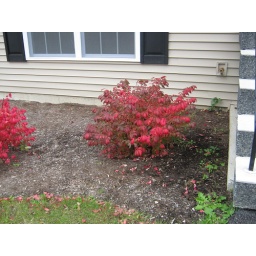
pretty bushes red in fall green the rest of the year